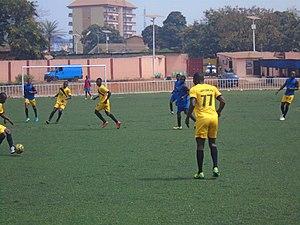
Jeux au stade Anexe du 28 septembre
Le stade du 28-Septembre est la principale enceinte sportive de Guinée. Il est situé à Conakry et a une capacité estimée à 25 000 places.